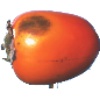
Label: kaki